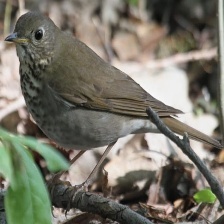
Species: ASHY THRUSHBIRD
Scientific name: GEOKICHLA CINEREA